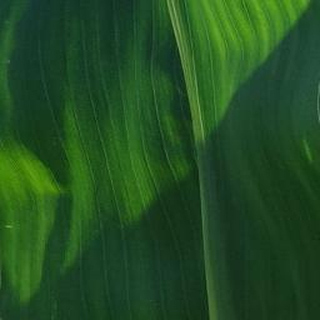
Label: healthy_corn